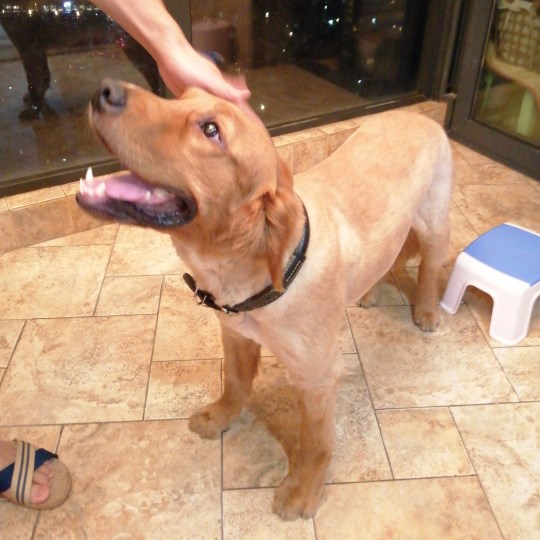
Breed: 5355-n000126-golden_retriever